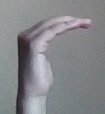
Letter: haa